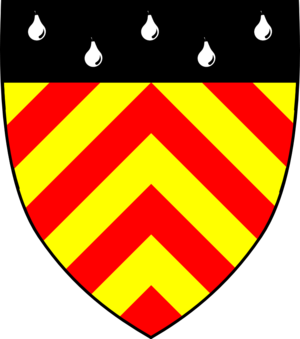
University of Cambridge / De 31 Colleges på Cambridge University
Clare Hall heraldic shield
Cambridge Universitet ligger i byen Cambridge i England og er det ældste universitet efter Oxford i den engelsktalende verden. Det er et af de førende universiteter i verden.